Women in Bondage

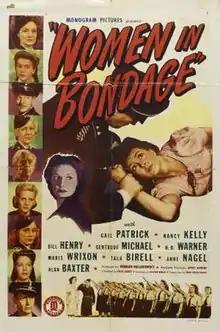

Women in Bondage is a 1943 World War II film about conditions for women under Hitler's regime directed by Steve Sekely and starring Gail Patrick and Nancy Kelly. The plot involves two women imprisoned for speaking out against the government.